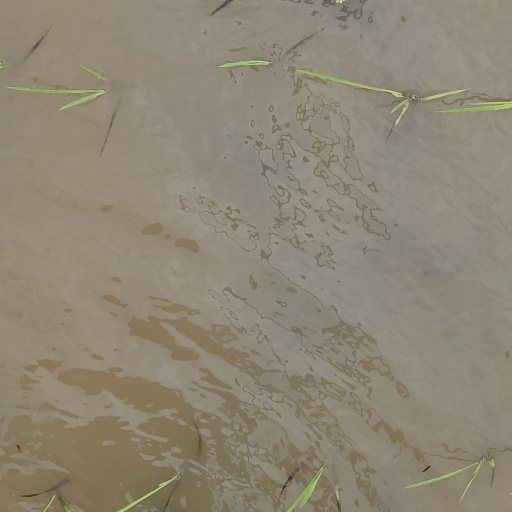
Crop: rice